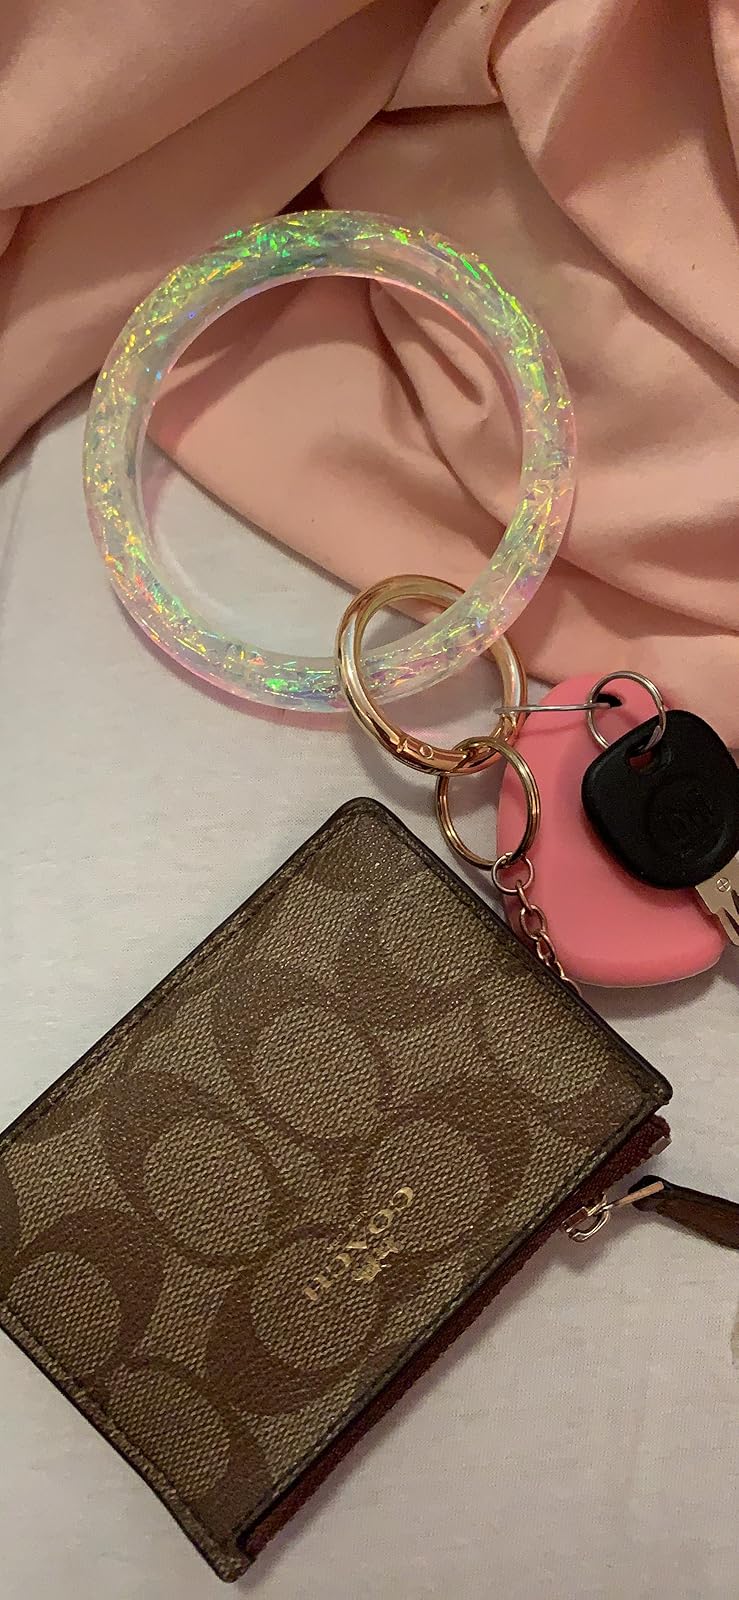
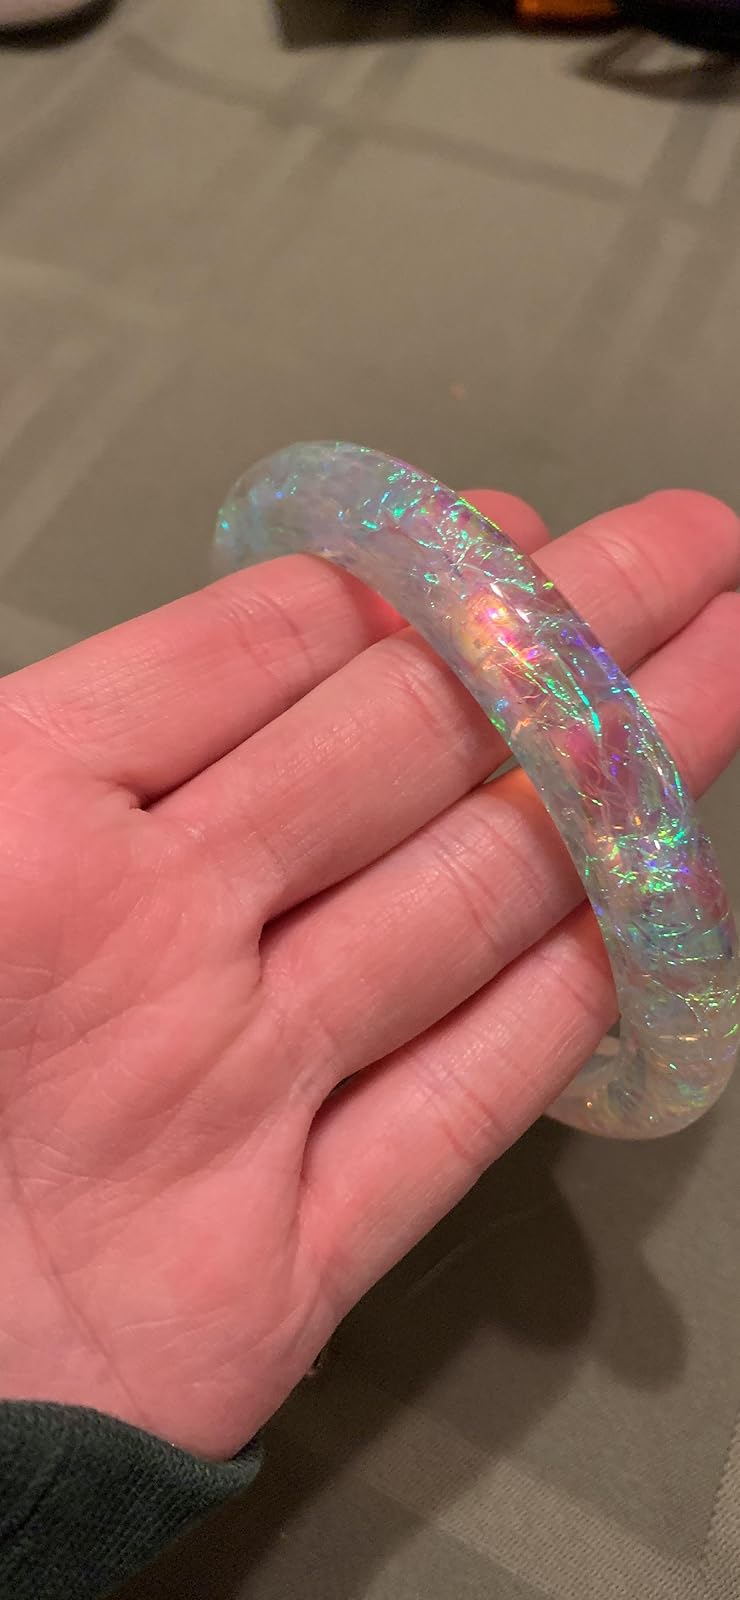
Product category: accessories_keychain
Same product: yes